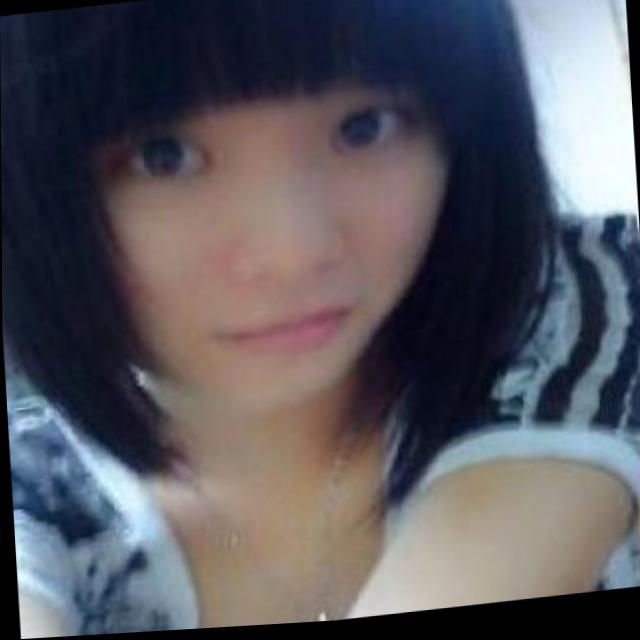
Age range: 21-44